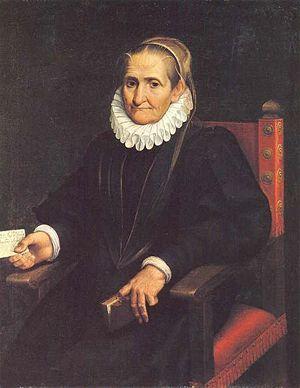
Sofonisba Anguissola née à Crémone vers 1532 et morte à Palerme en 1625 est une artiste peintre italienne maniériste.